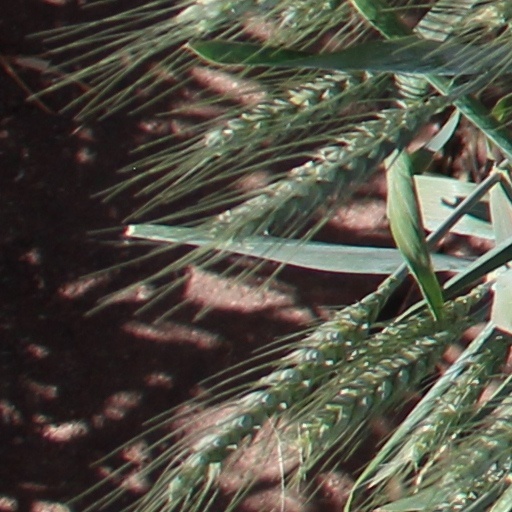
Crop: wheat